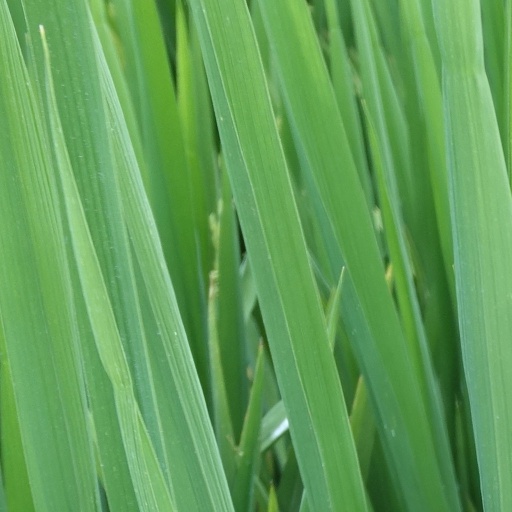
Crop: rice